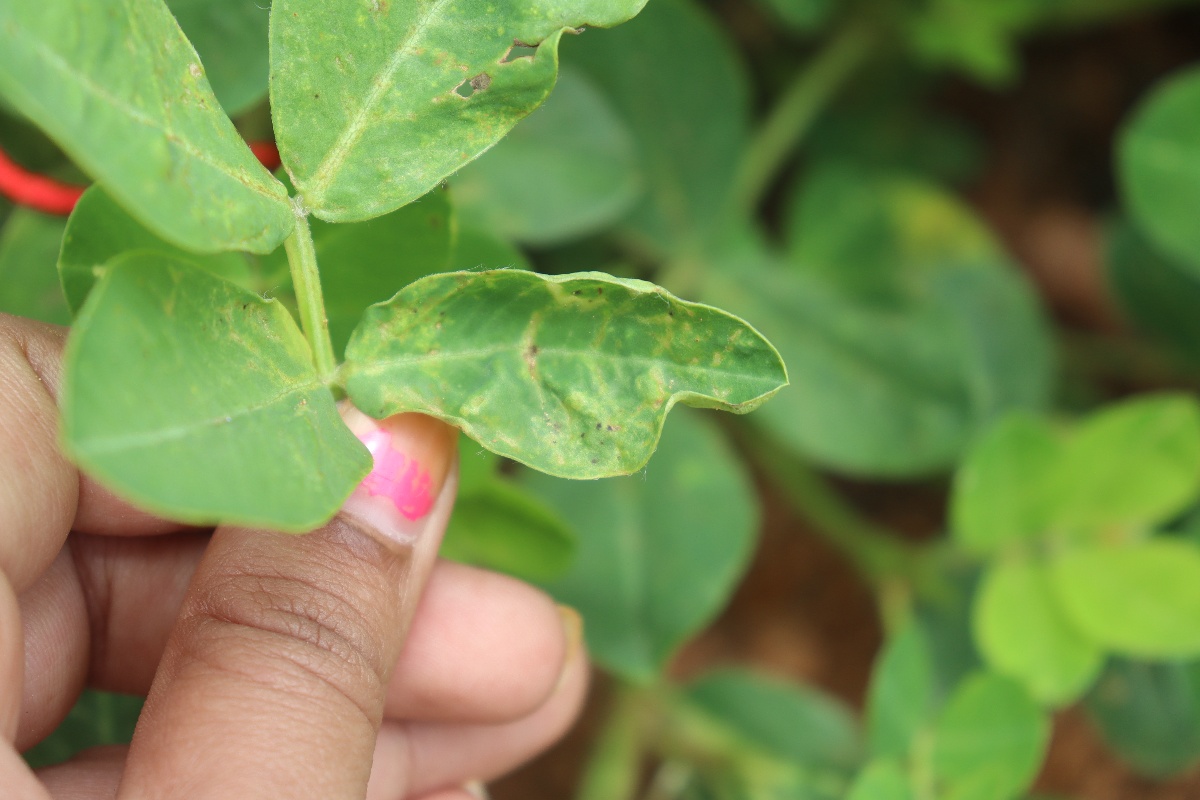
Label: healthy leaf